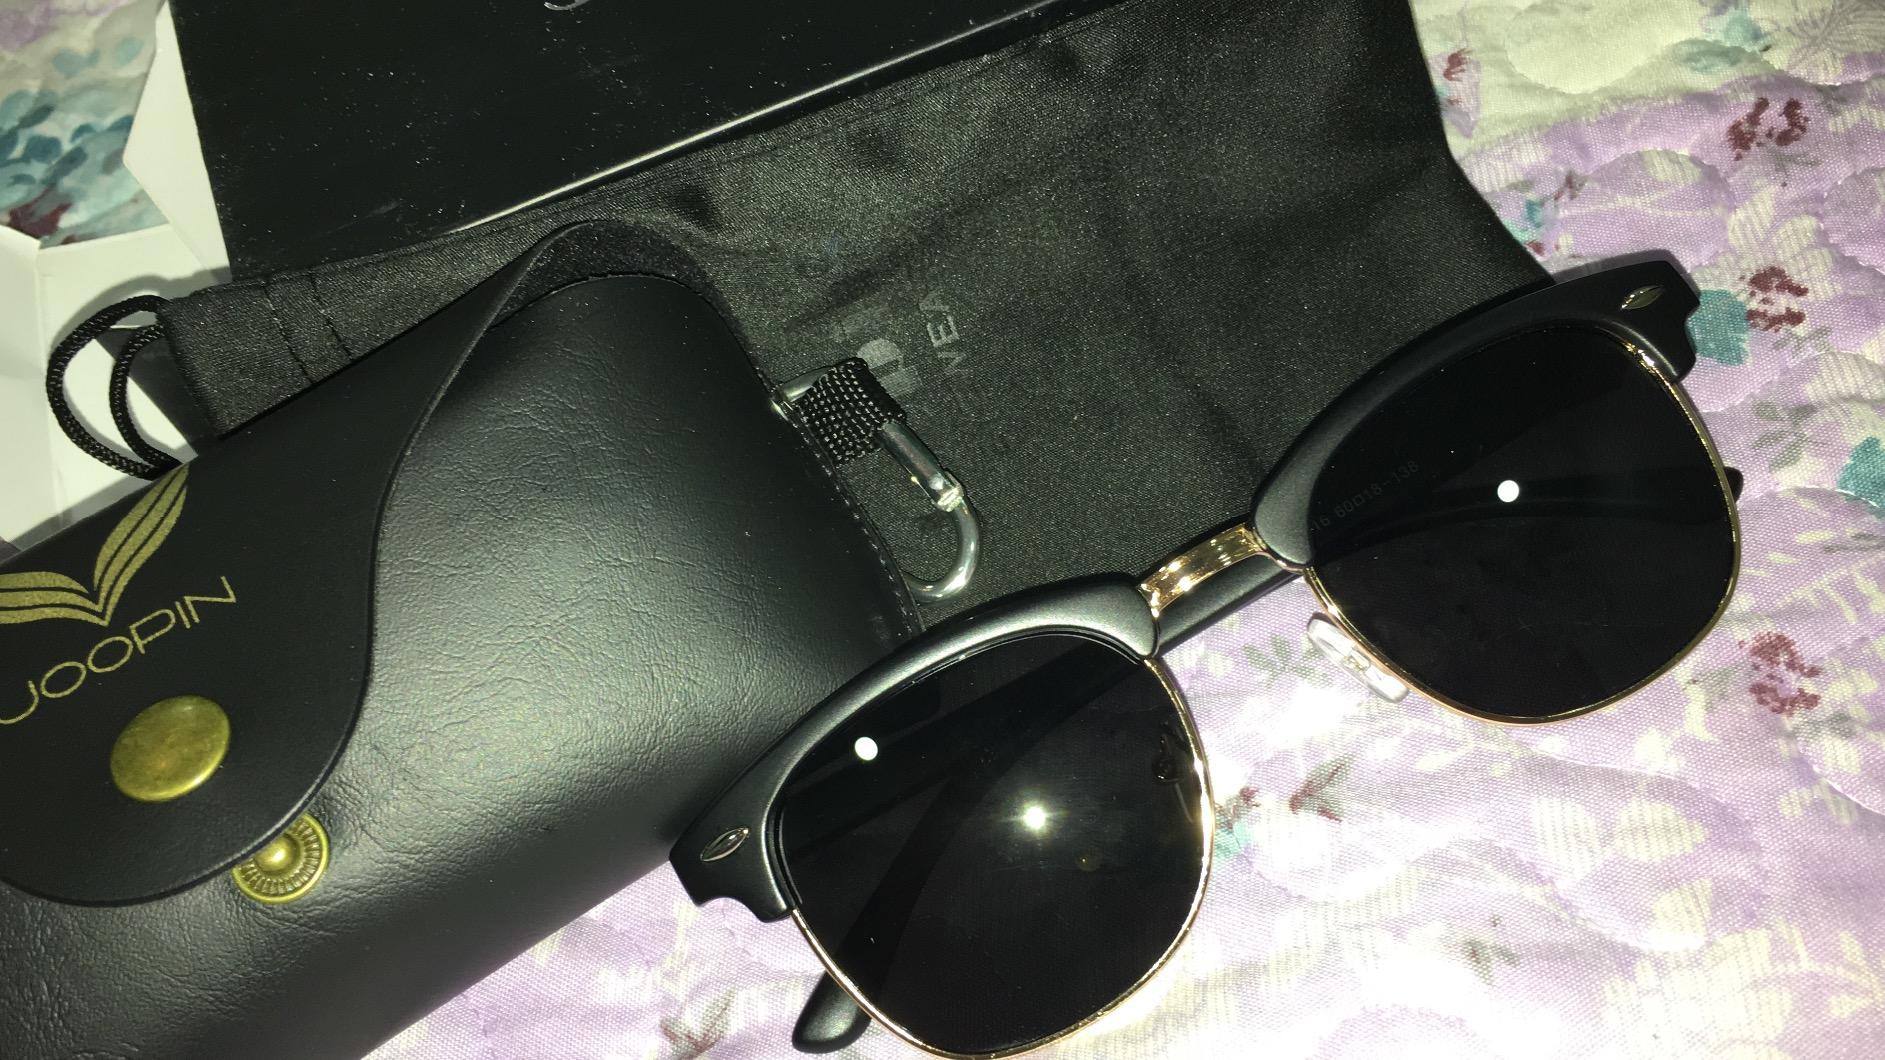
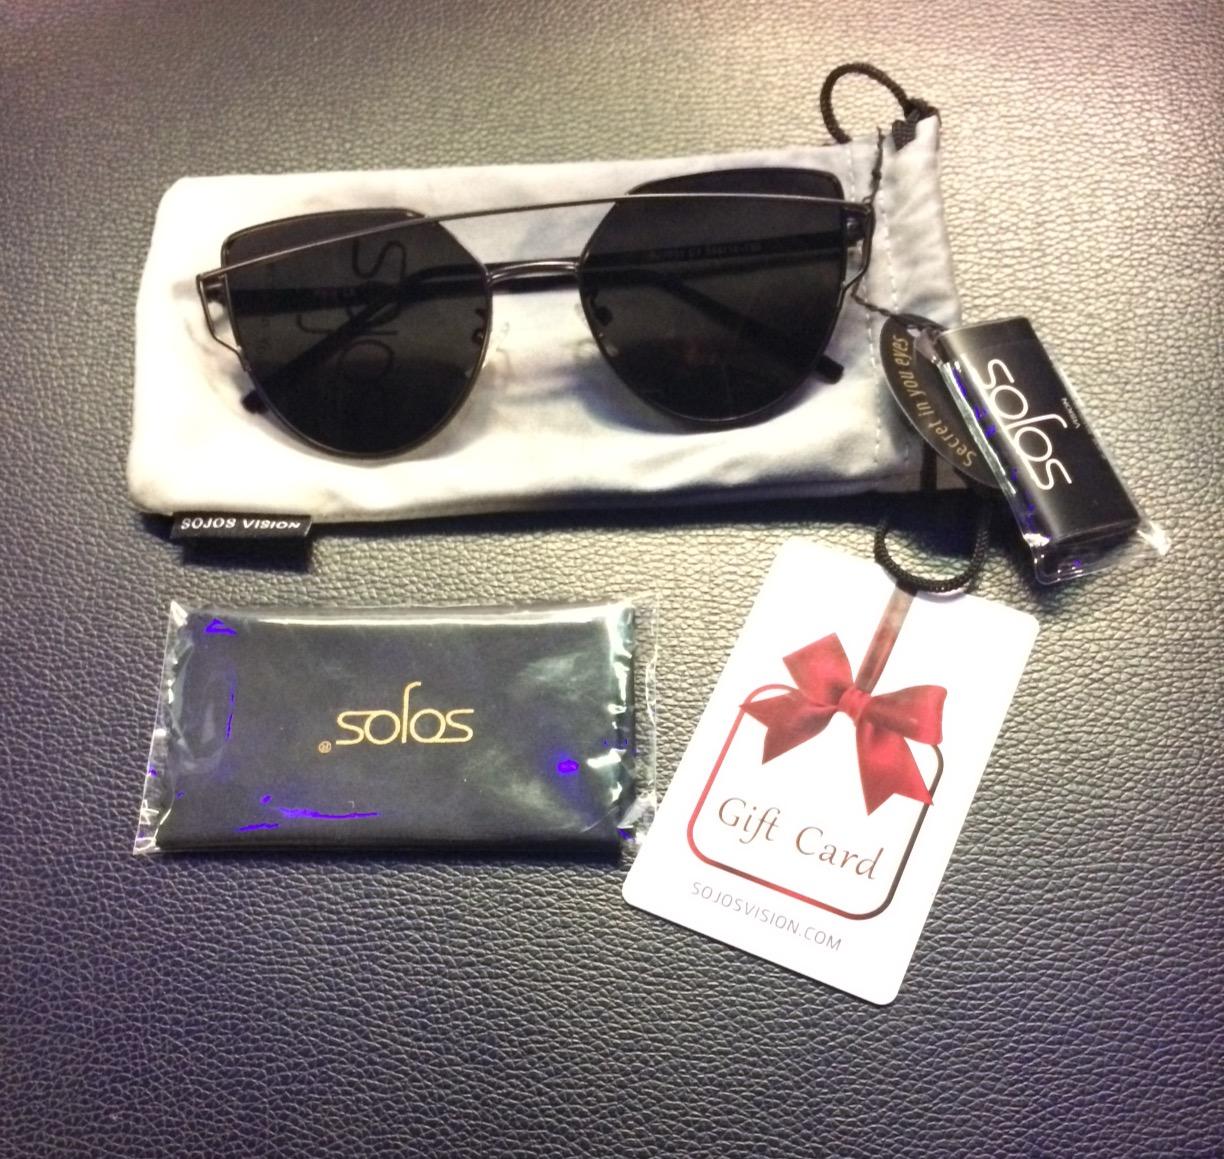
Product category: accessories_sunglasses
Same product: no